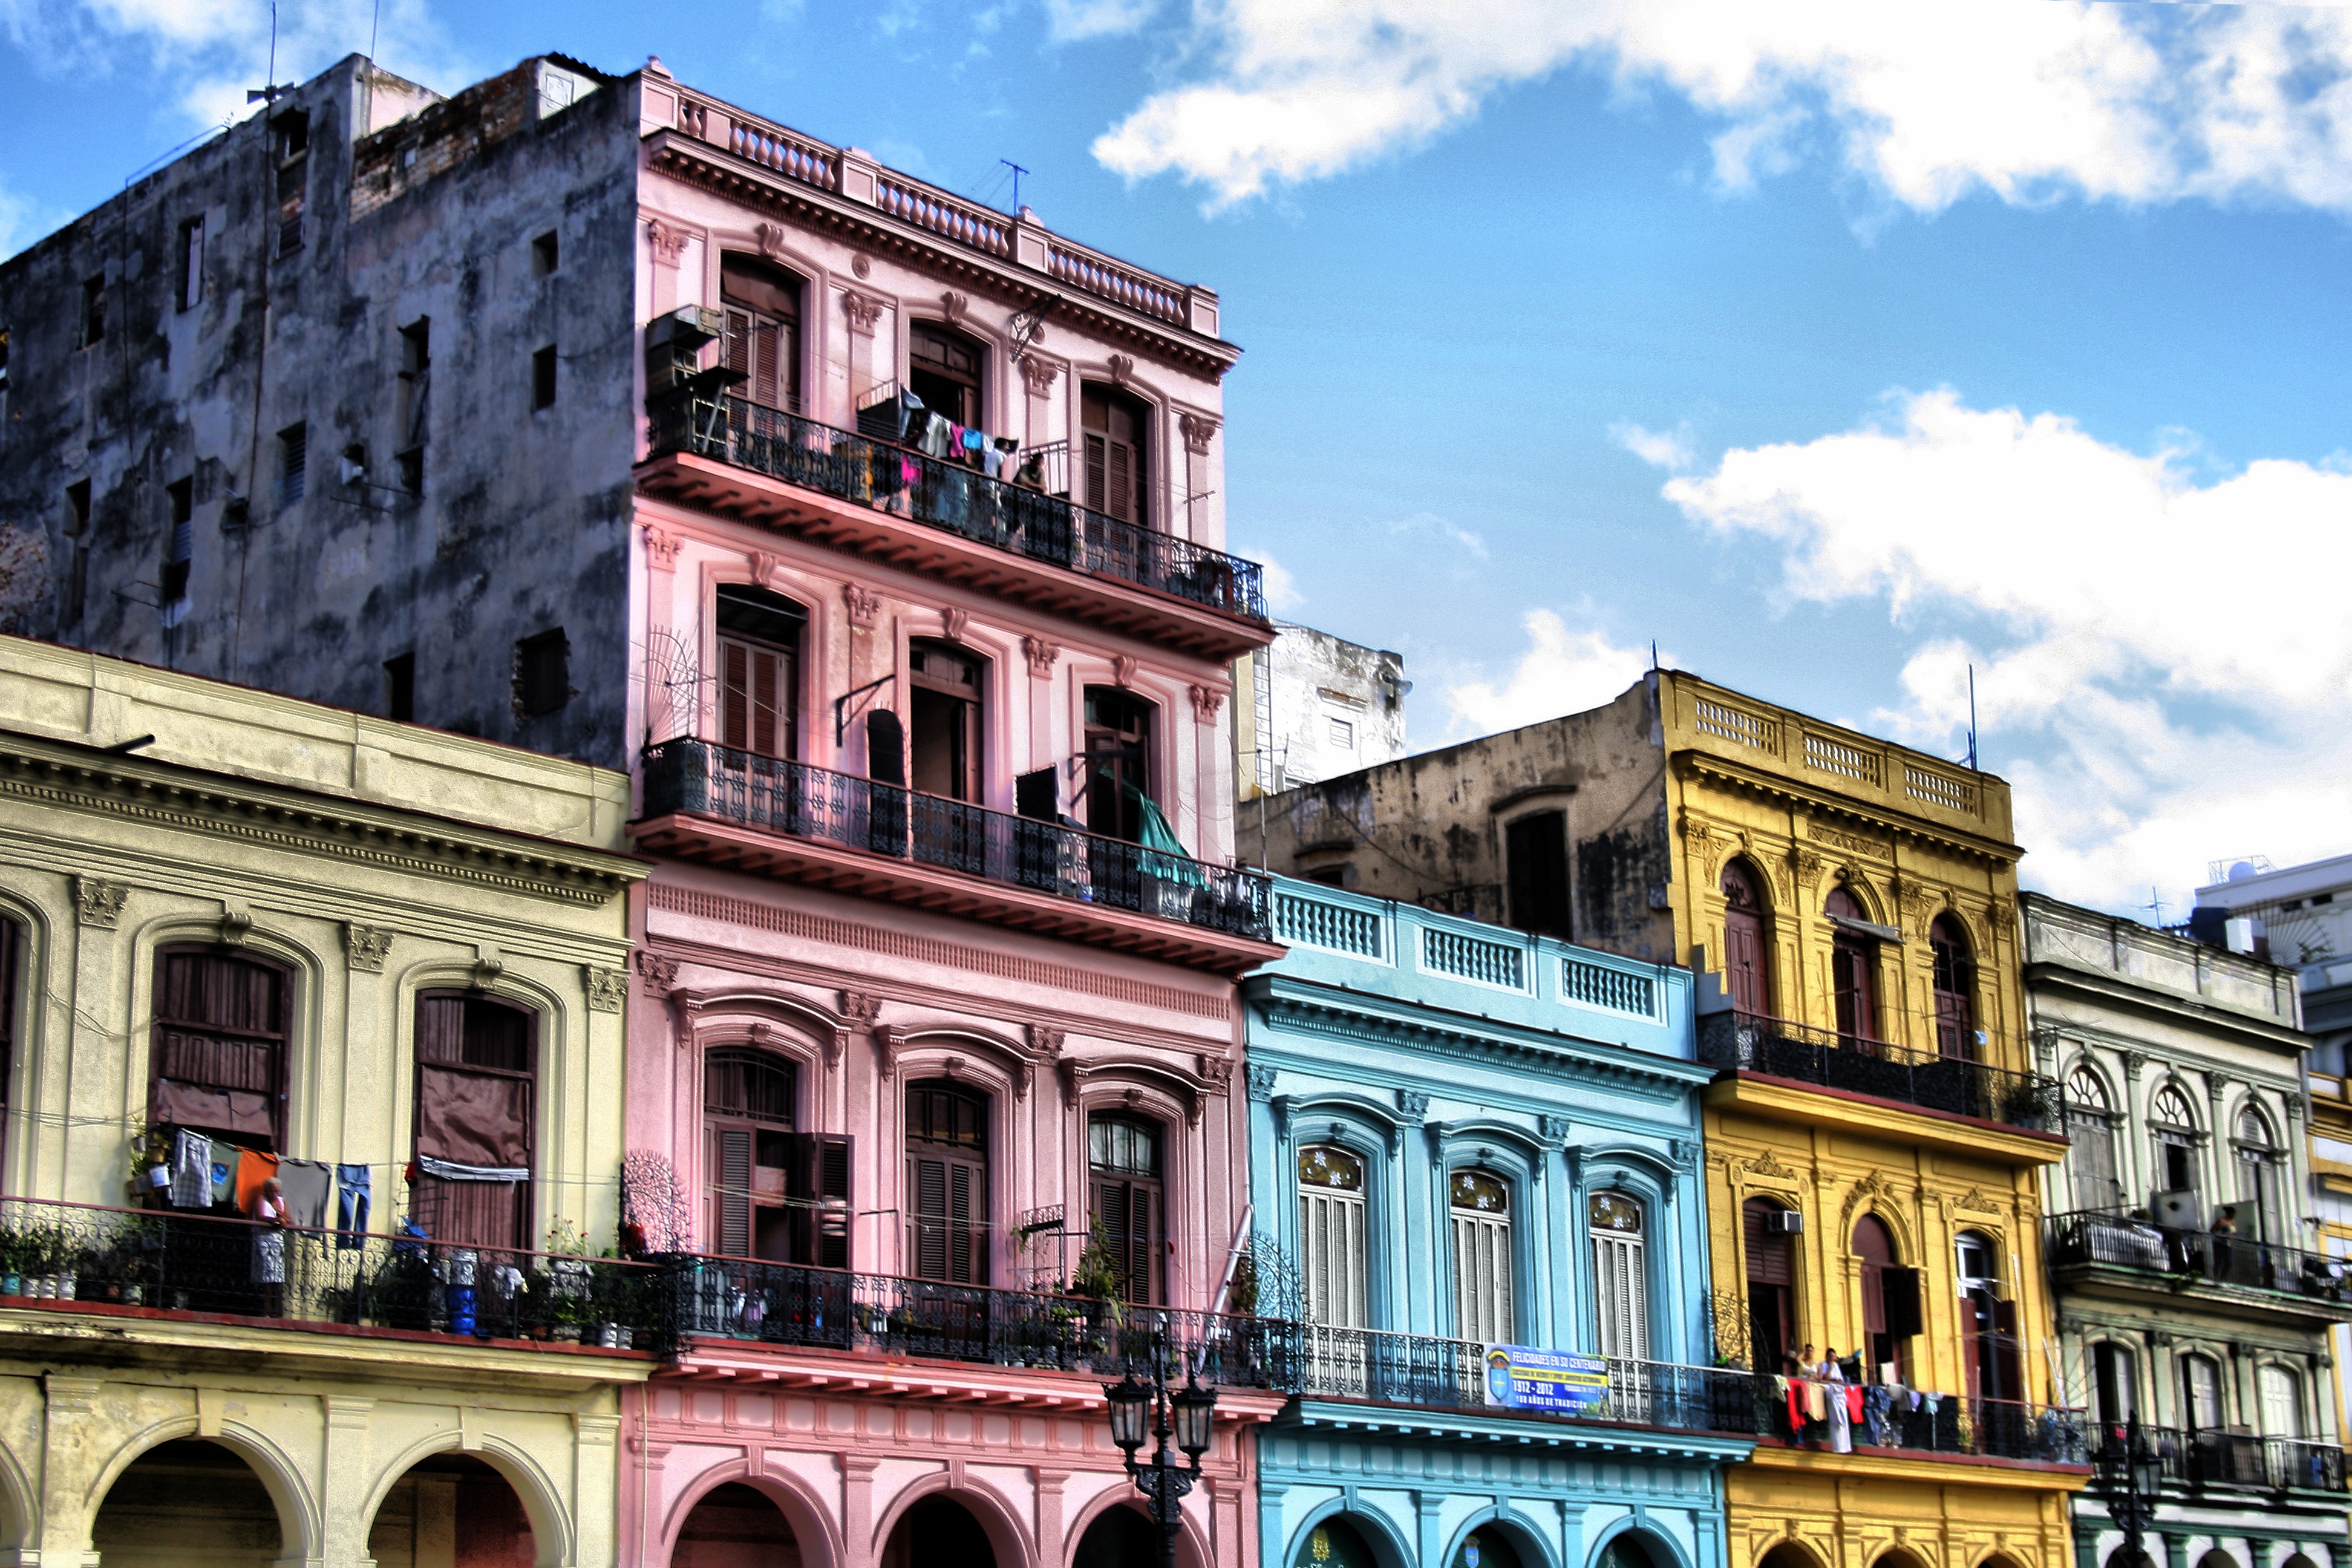
landscape, architecture, house, window, town, building, palace, old, city, urban, cityscape, downtown, travel, balcony, color, plaza, landmark, facade, tourism, old building, housing, cuba, old house, capital, houses, town square, havana, historic buildings, urban area, human settlement